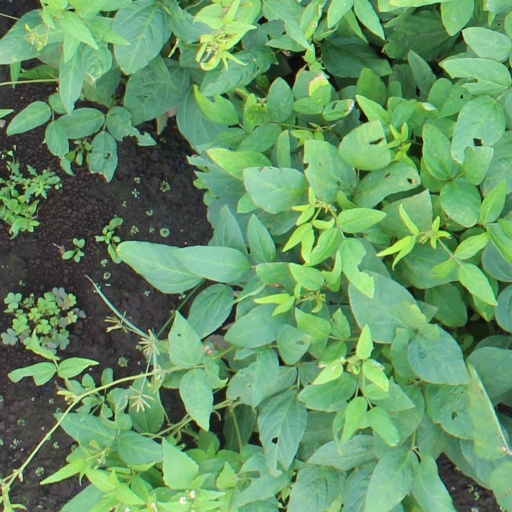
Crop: soybean